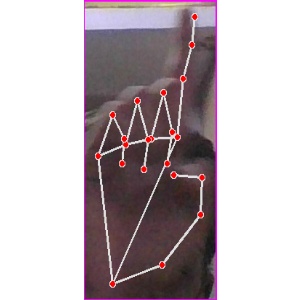
अक्षर: क